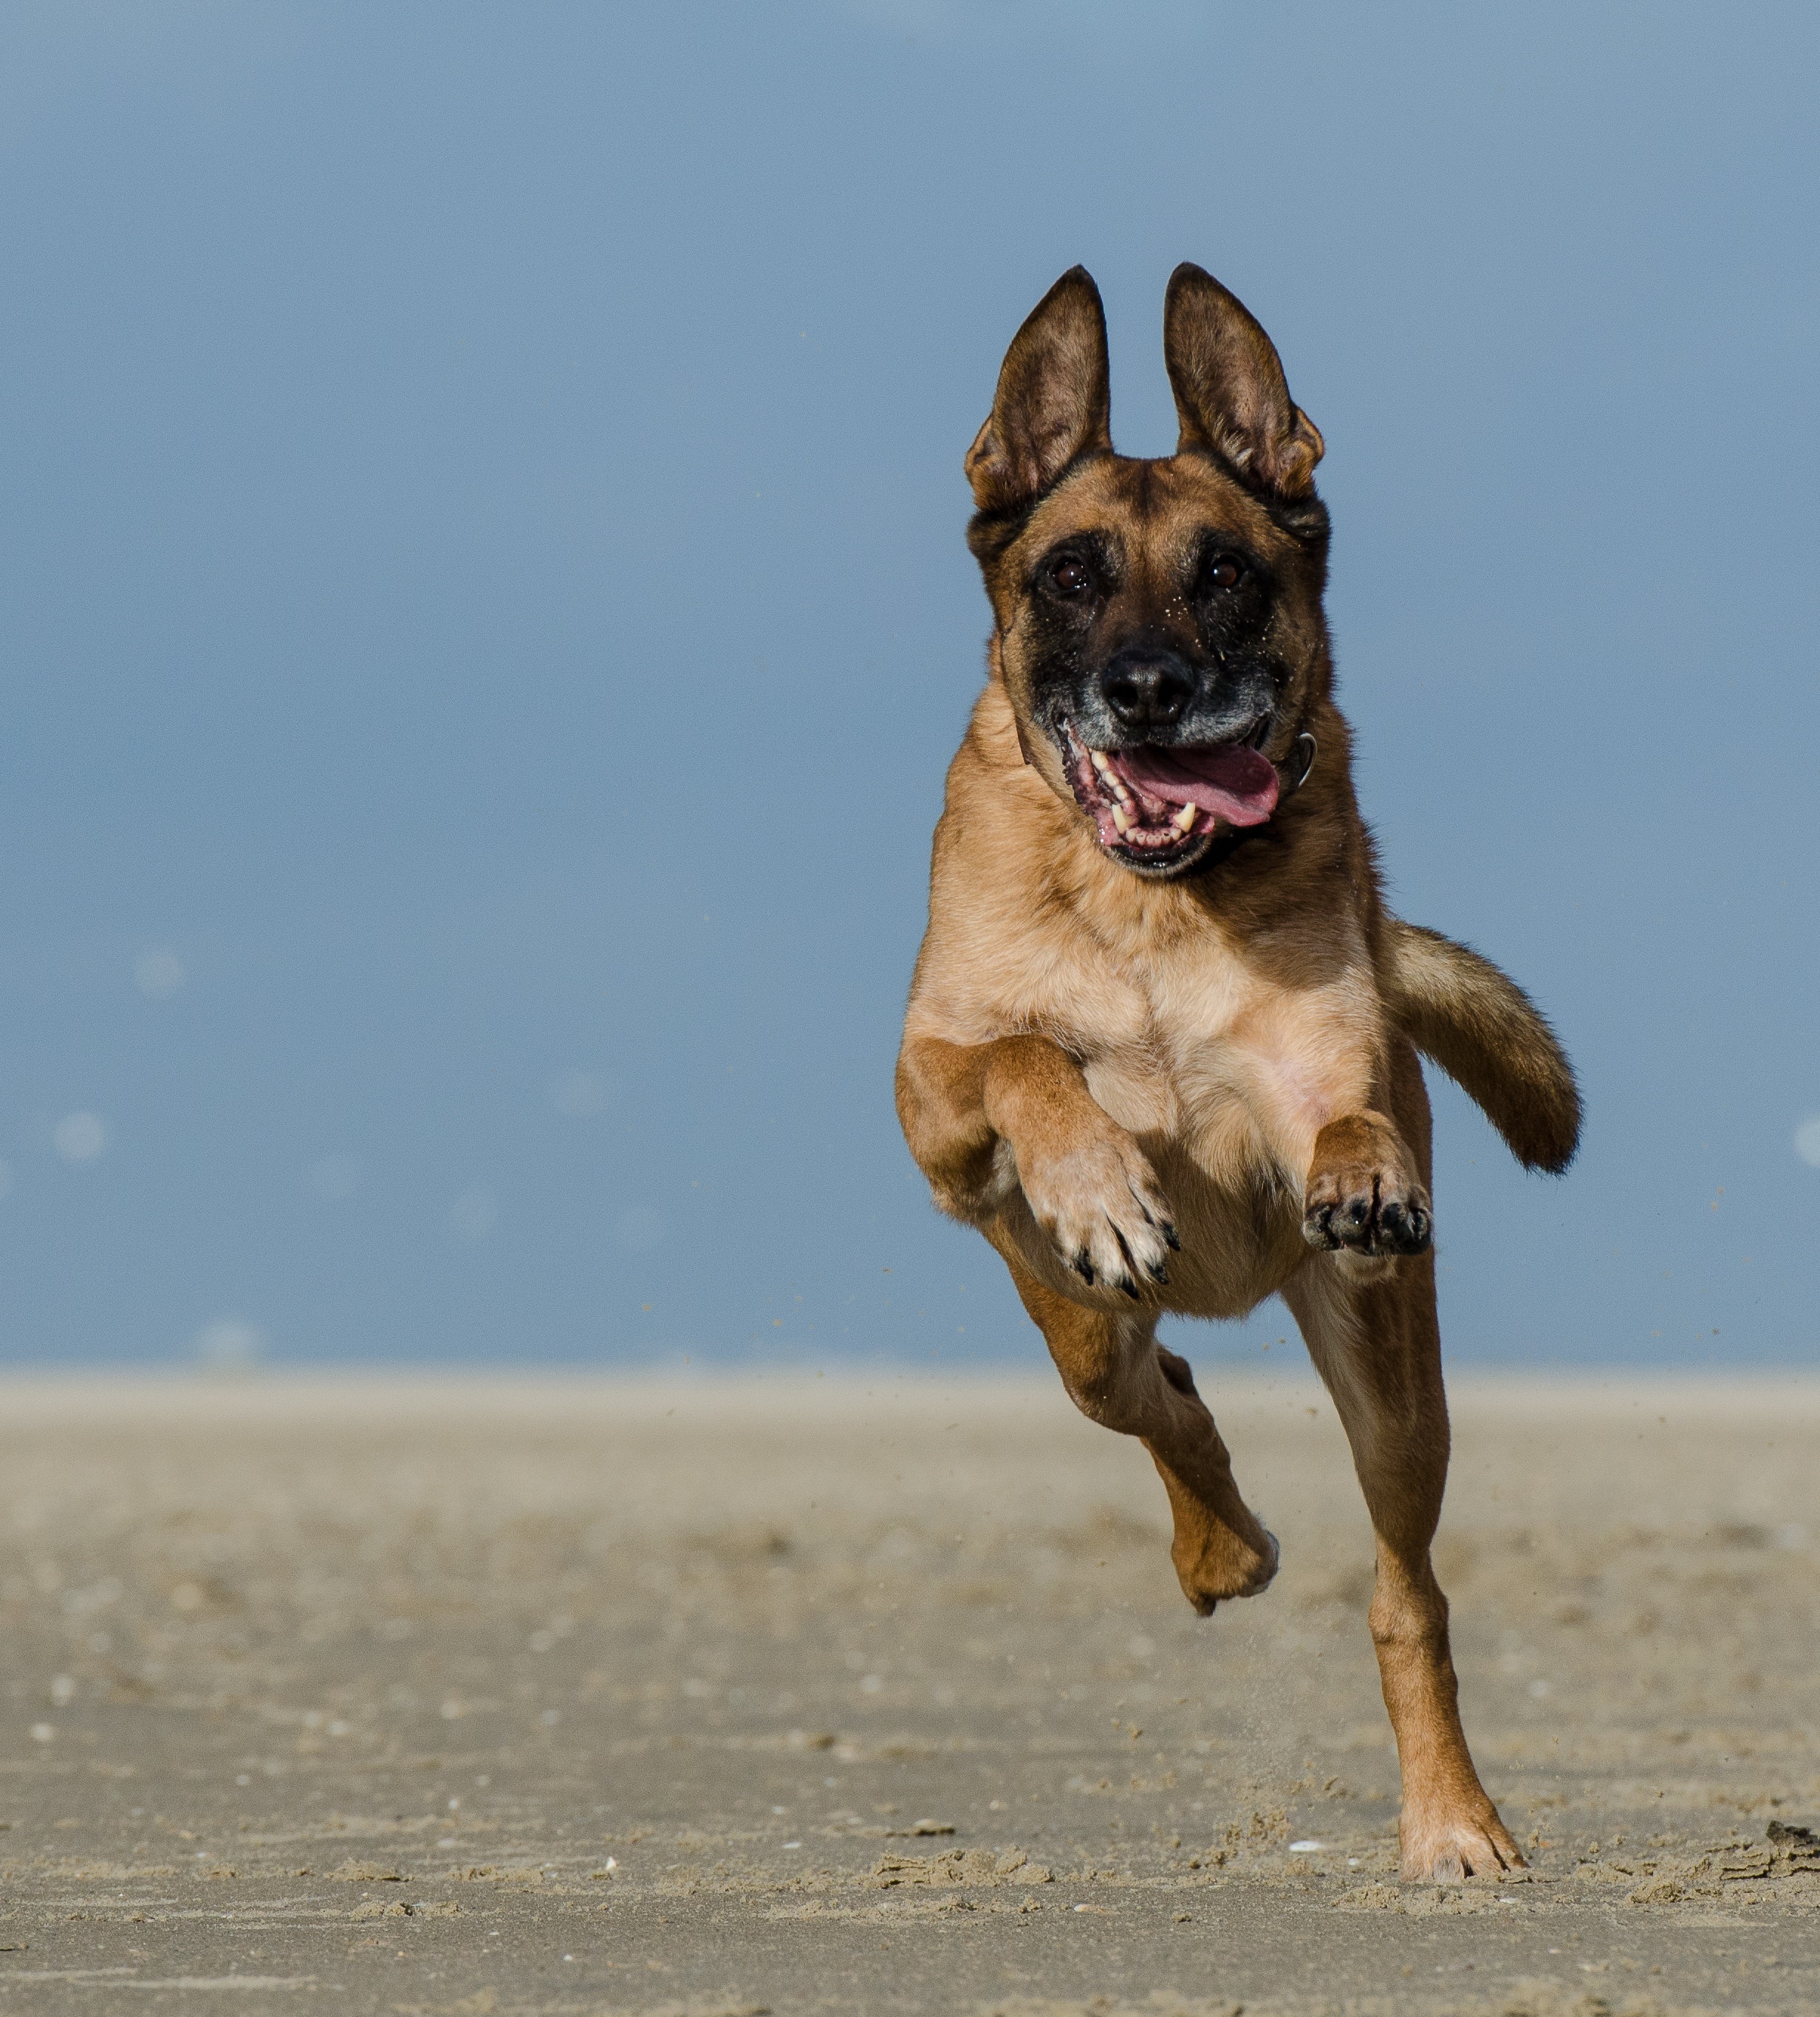
beach, dog, animal, male, pet, mammal, vertebrate, expression, attention, dog breed, belgian shepherd dog, sch fer dog, running dog, malinois, belgian shepherd malinois, dog like mammal, carnivoran, german shepherd dog